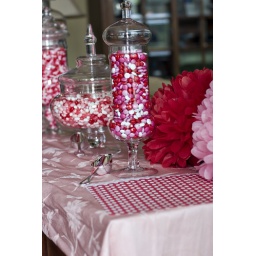
yummy red, pink and white candy in beautiful apothecary jars with tissue paper pompoms accenting the table.